Abo Canyon

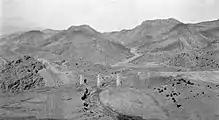
Construction of Atchison, Topeka and Santa Fe Railway bridge across Abo Canyon, circa 1905–1908. Sand Canyon is in background.

The Atchison Topeka and Santa Fe Railroad began construction in 1868, originating in Topeka, Kansas and expanding to the west through Colorado. The railroad, primarily used to facilitate the trade of buffalo hides and cattle, expanded south over Raton Pass and Glorieta Pass, reaching Santa Fe and Albuquerque in 1880.